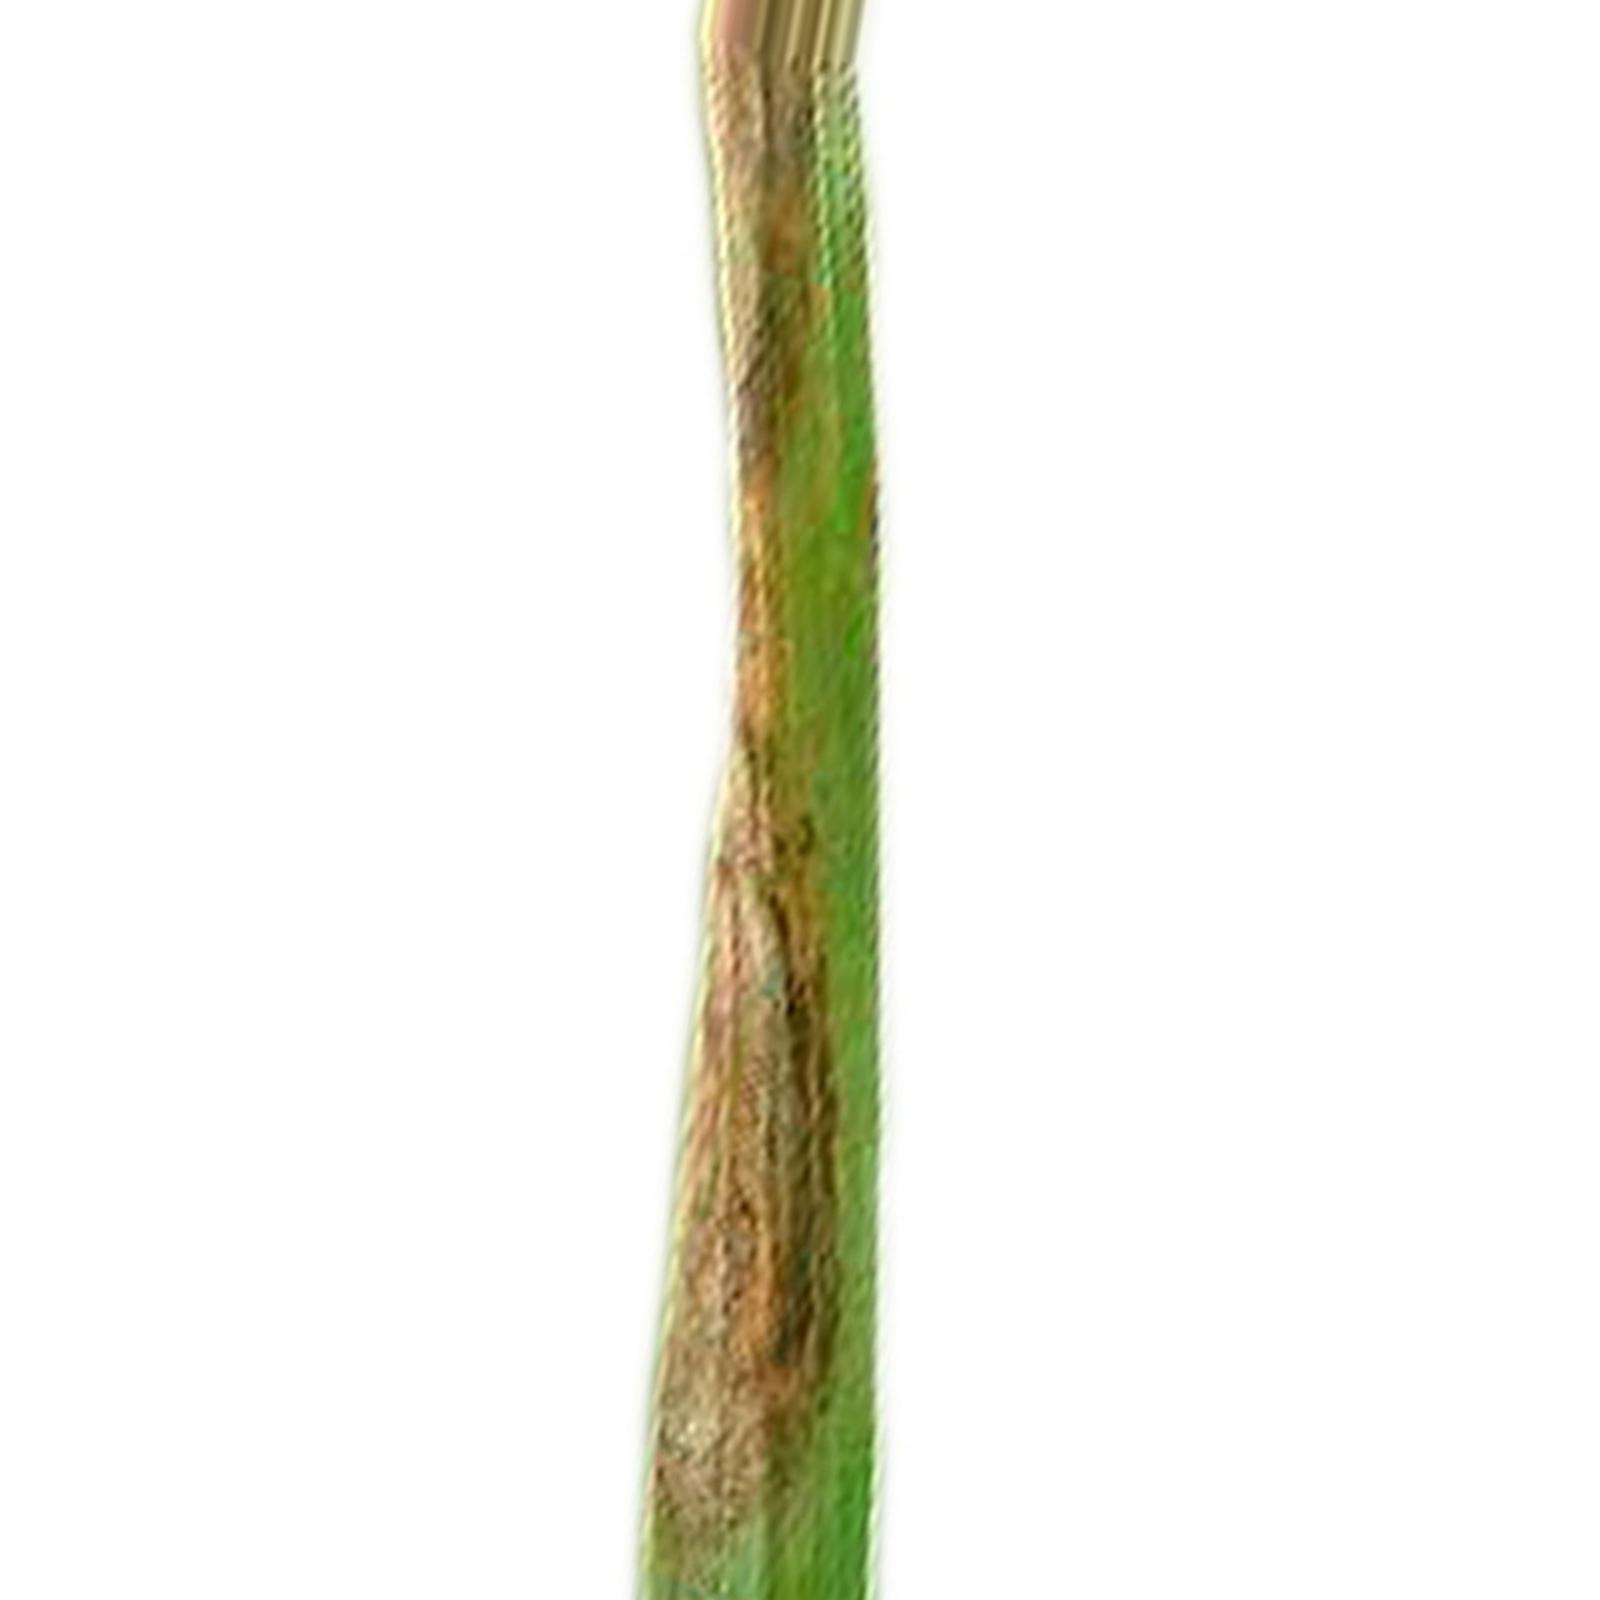
Nhãn: Bệnh Cháy lá ( Leaf scald )